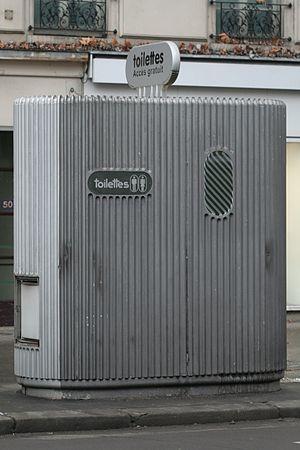
sanisette, avenue du Général-Leclerc, 14e arrdt
Les sanisettes sont des toilettes publiques — gratuites depuis le 15 février 2006 — à entretien automatique installées pour la première fois à Paris dans les années 1980 par la société JCDecaux pour remplacer les anciennes vespasiennes obsolètes et malodorantes.